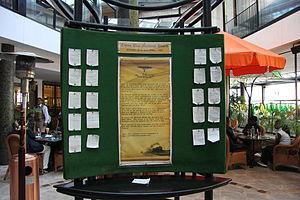
Le Stanley Hotel est un hôtel cinq-étoiles situé à Nairobi, au Kenya. Créé en 1902 par la femme d'affaires Mayence Bent alors que Nairobi n'était qu'une halte ferroviaire, c'est le plus ancien hôtel de la ville. Il est nommé en référence à l'explorateur gallois Henry Morton Stanley, principalement connu pour ses expéditions en Afrique centrale ainsi que pour ses recherches entreprises pour retrouver le missionnaire et explorateur David Livingstone, alors porté disparu.